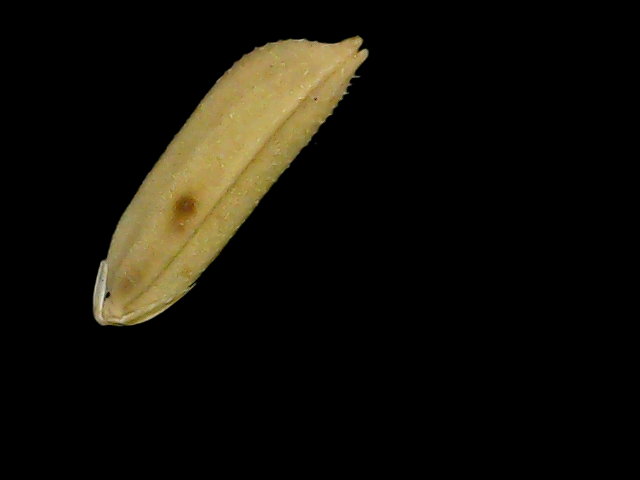
Rice variety: Bd75